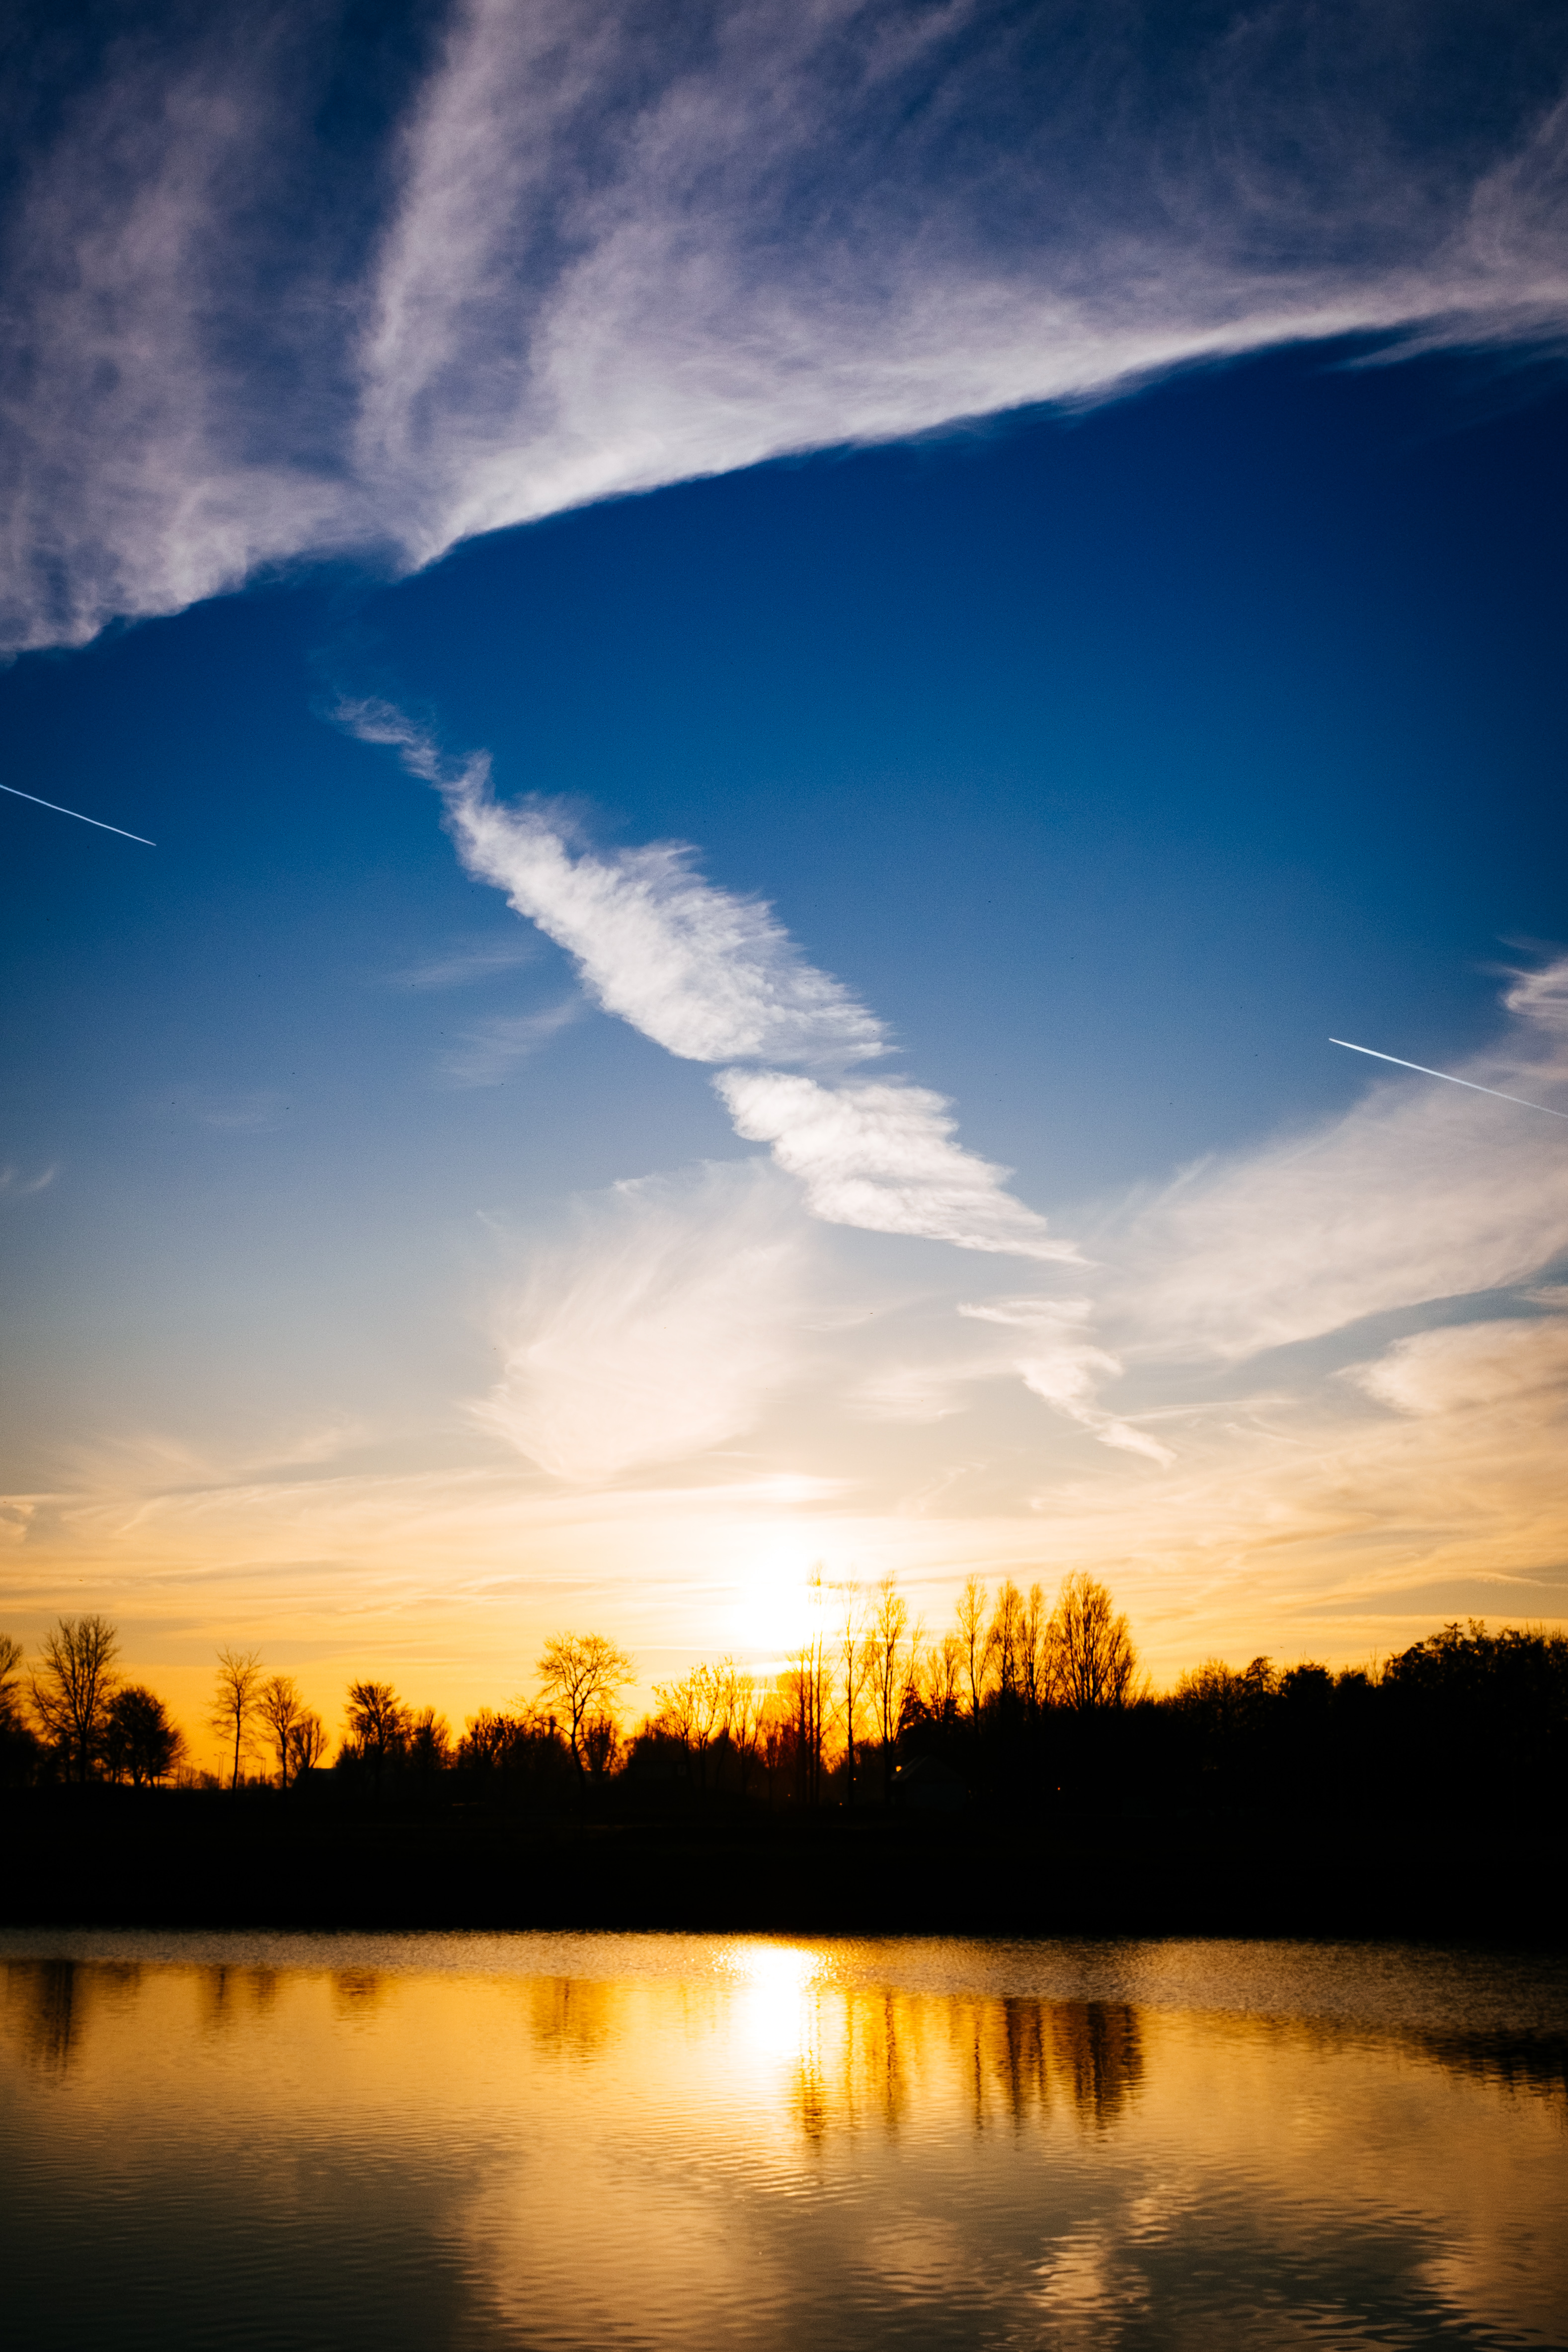
water, nature, horizon, cloud, sky, sun, sunrise, sunset, sunlight, morning, lake, dawn, atmosphere, river, dusk, evening, reflection, scenic, trees, clouds, silhouettes, afterglow, meteorological phenomenon, atmospheric phenomenon